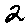
Label: 2